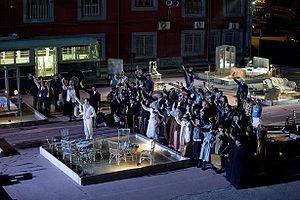
Le Napoli Teatro Festival Italia est un festival de théâtre qui se déroule chaque année, habituellement en juin, dans la ville de Naples, en Italie.